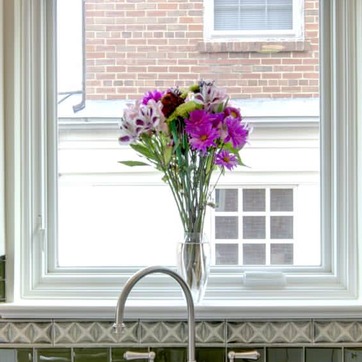
Material: foliage